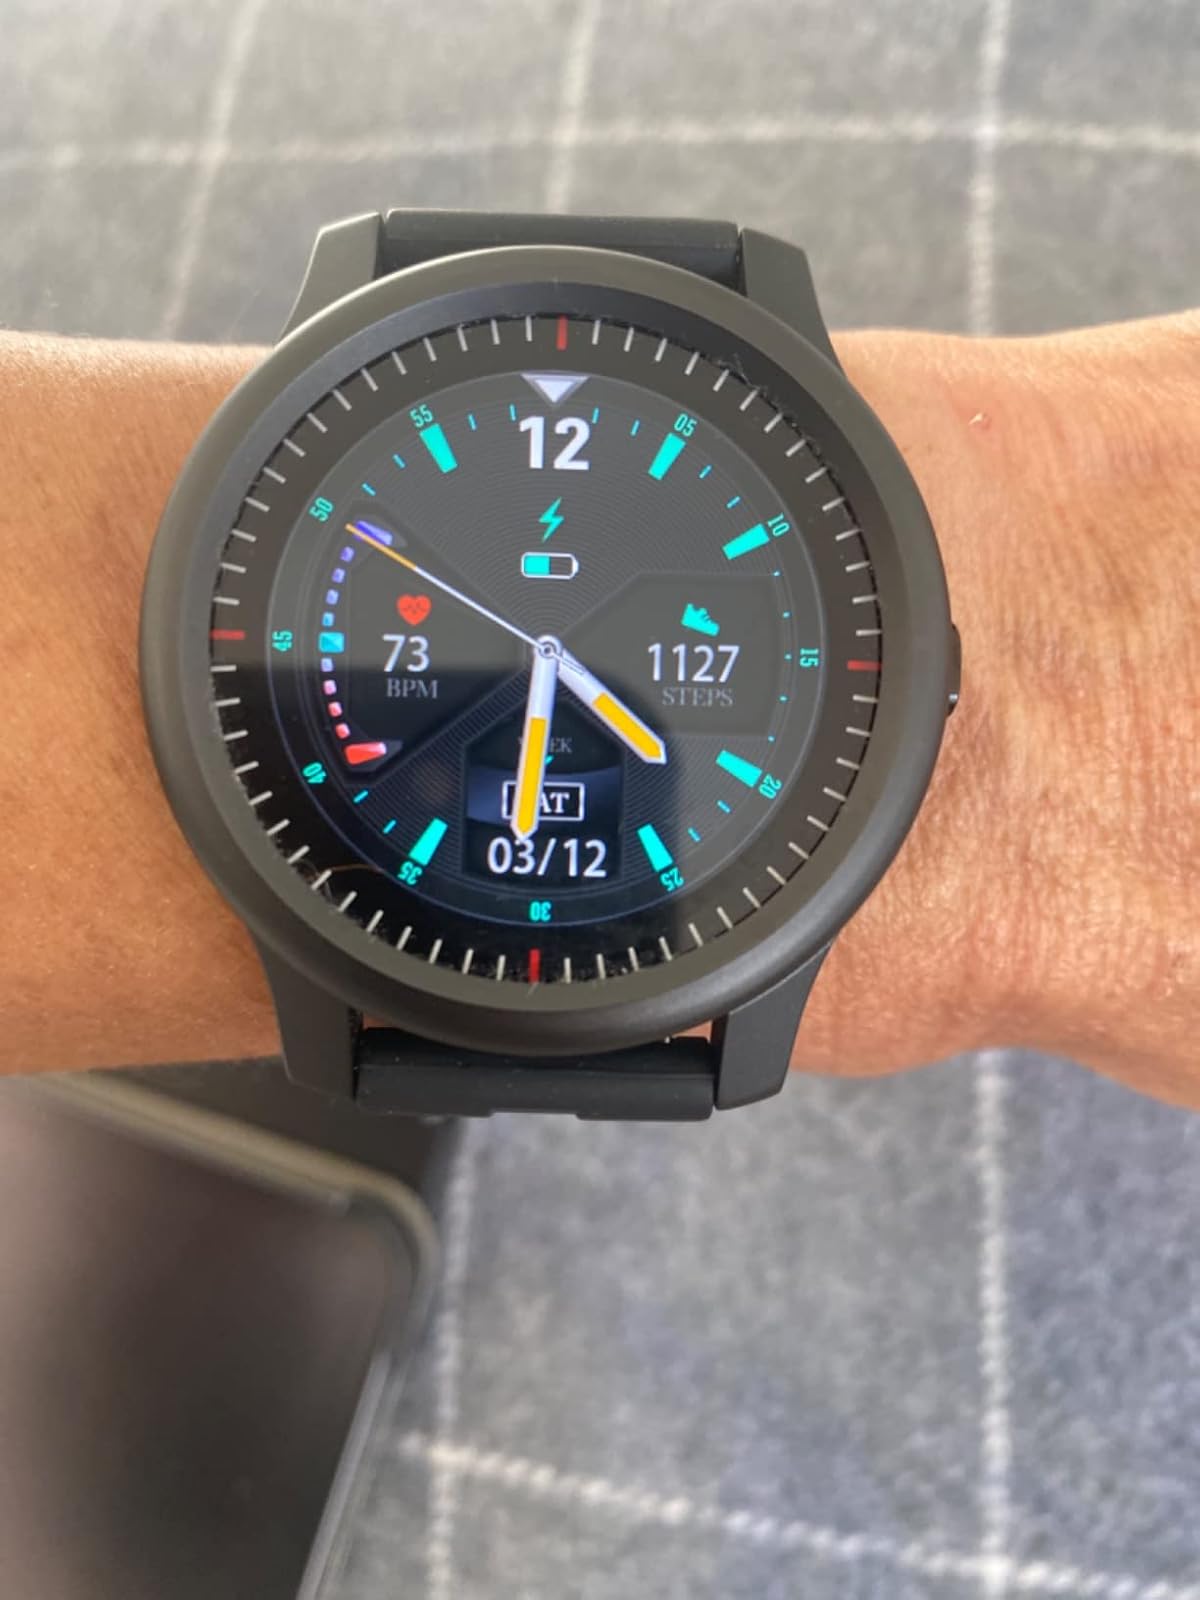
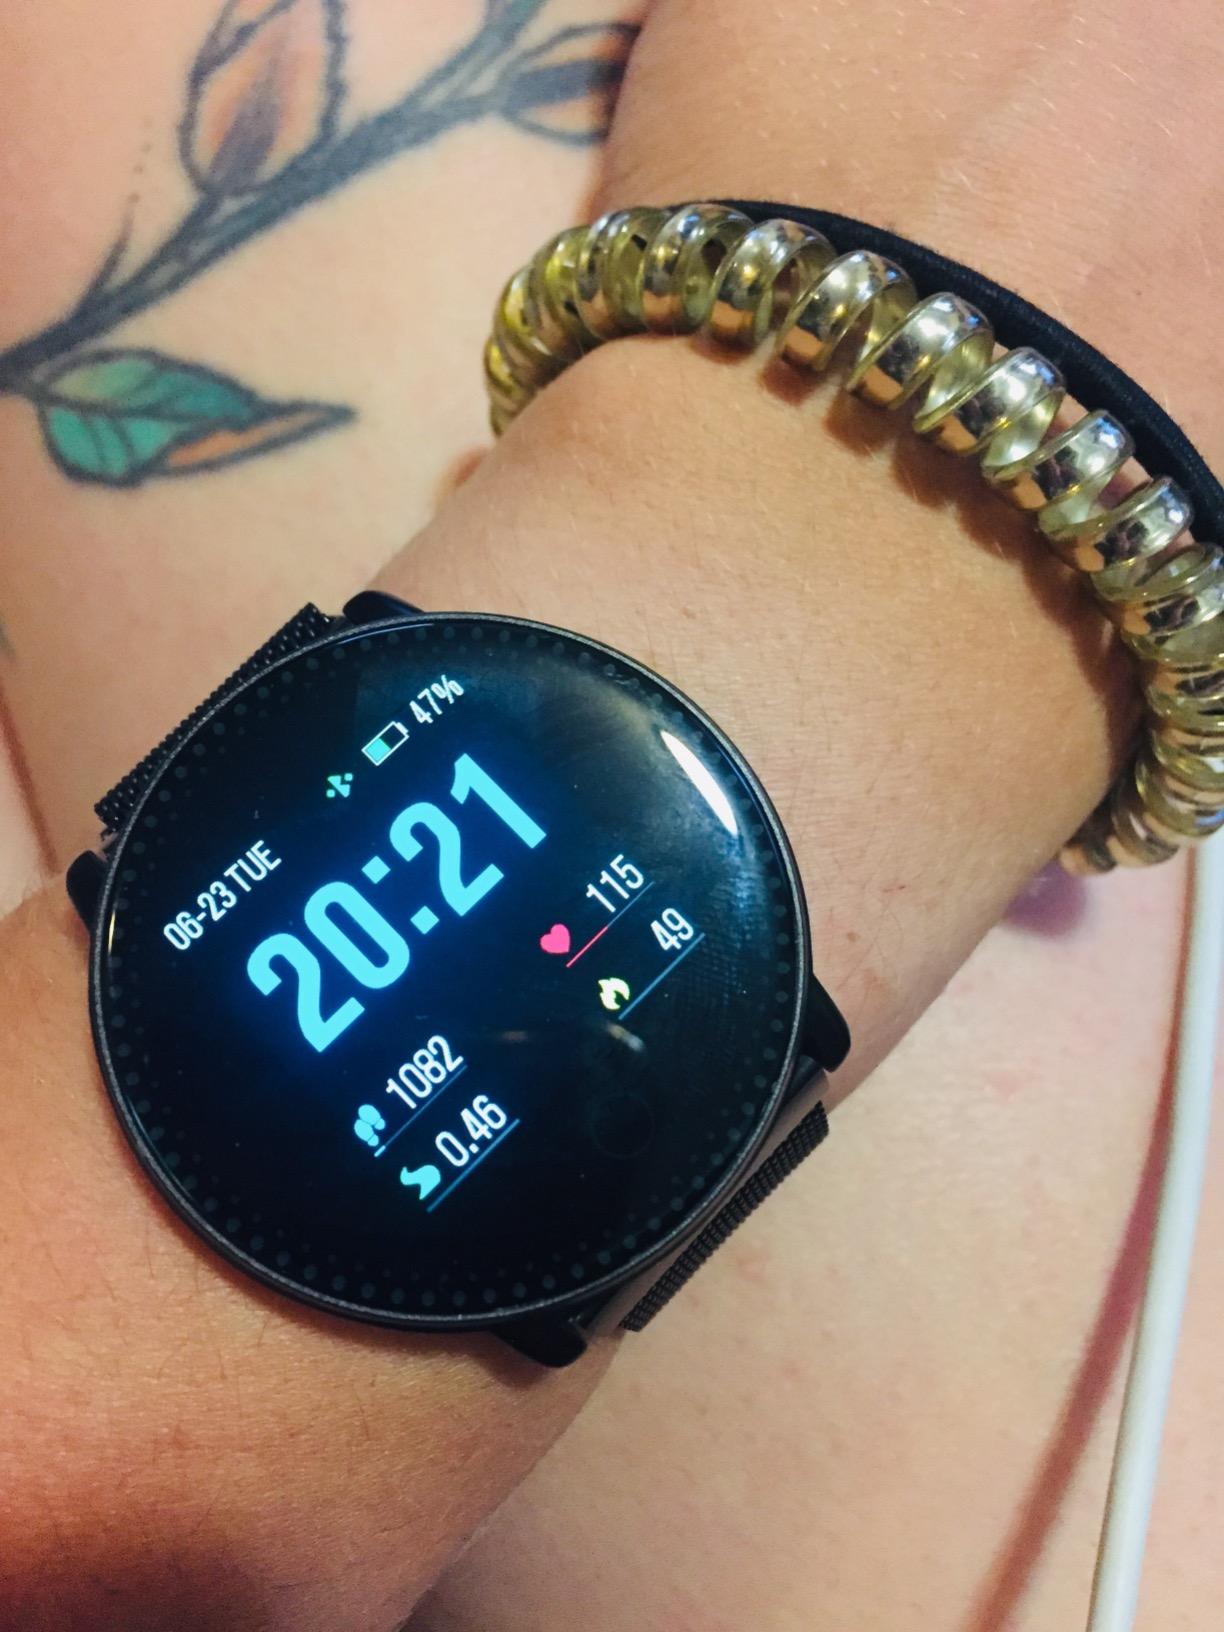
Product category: smartwatch
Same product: no